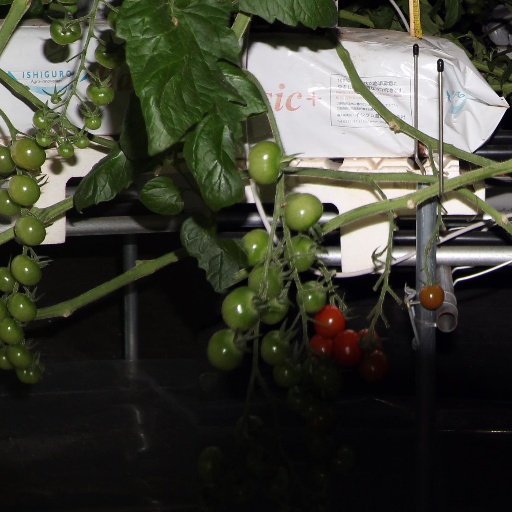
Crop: tomato